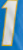
Number: 1